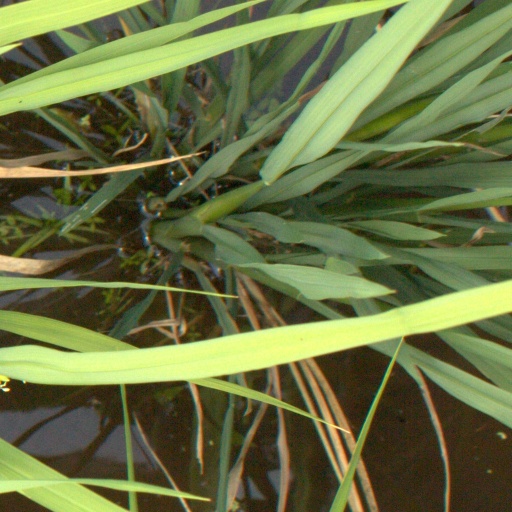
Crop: rice